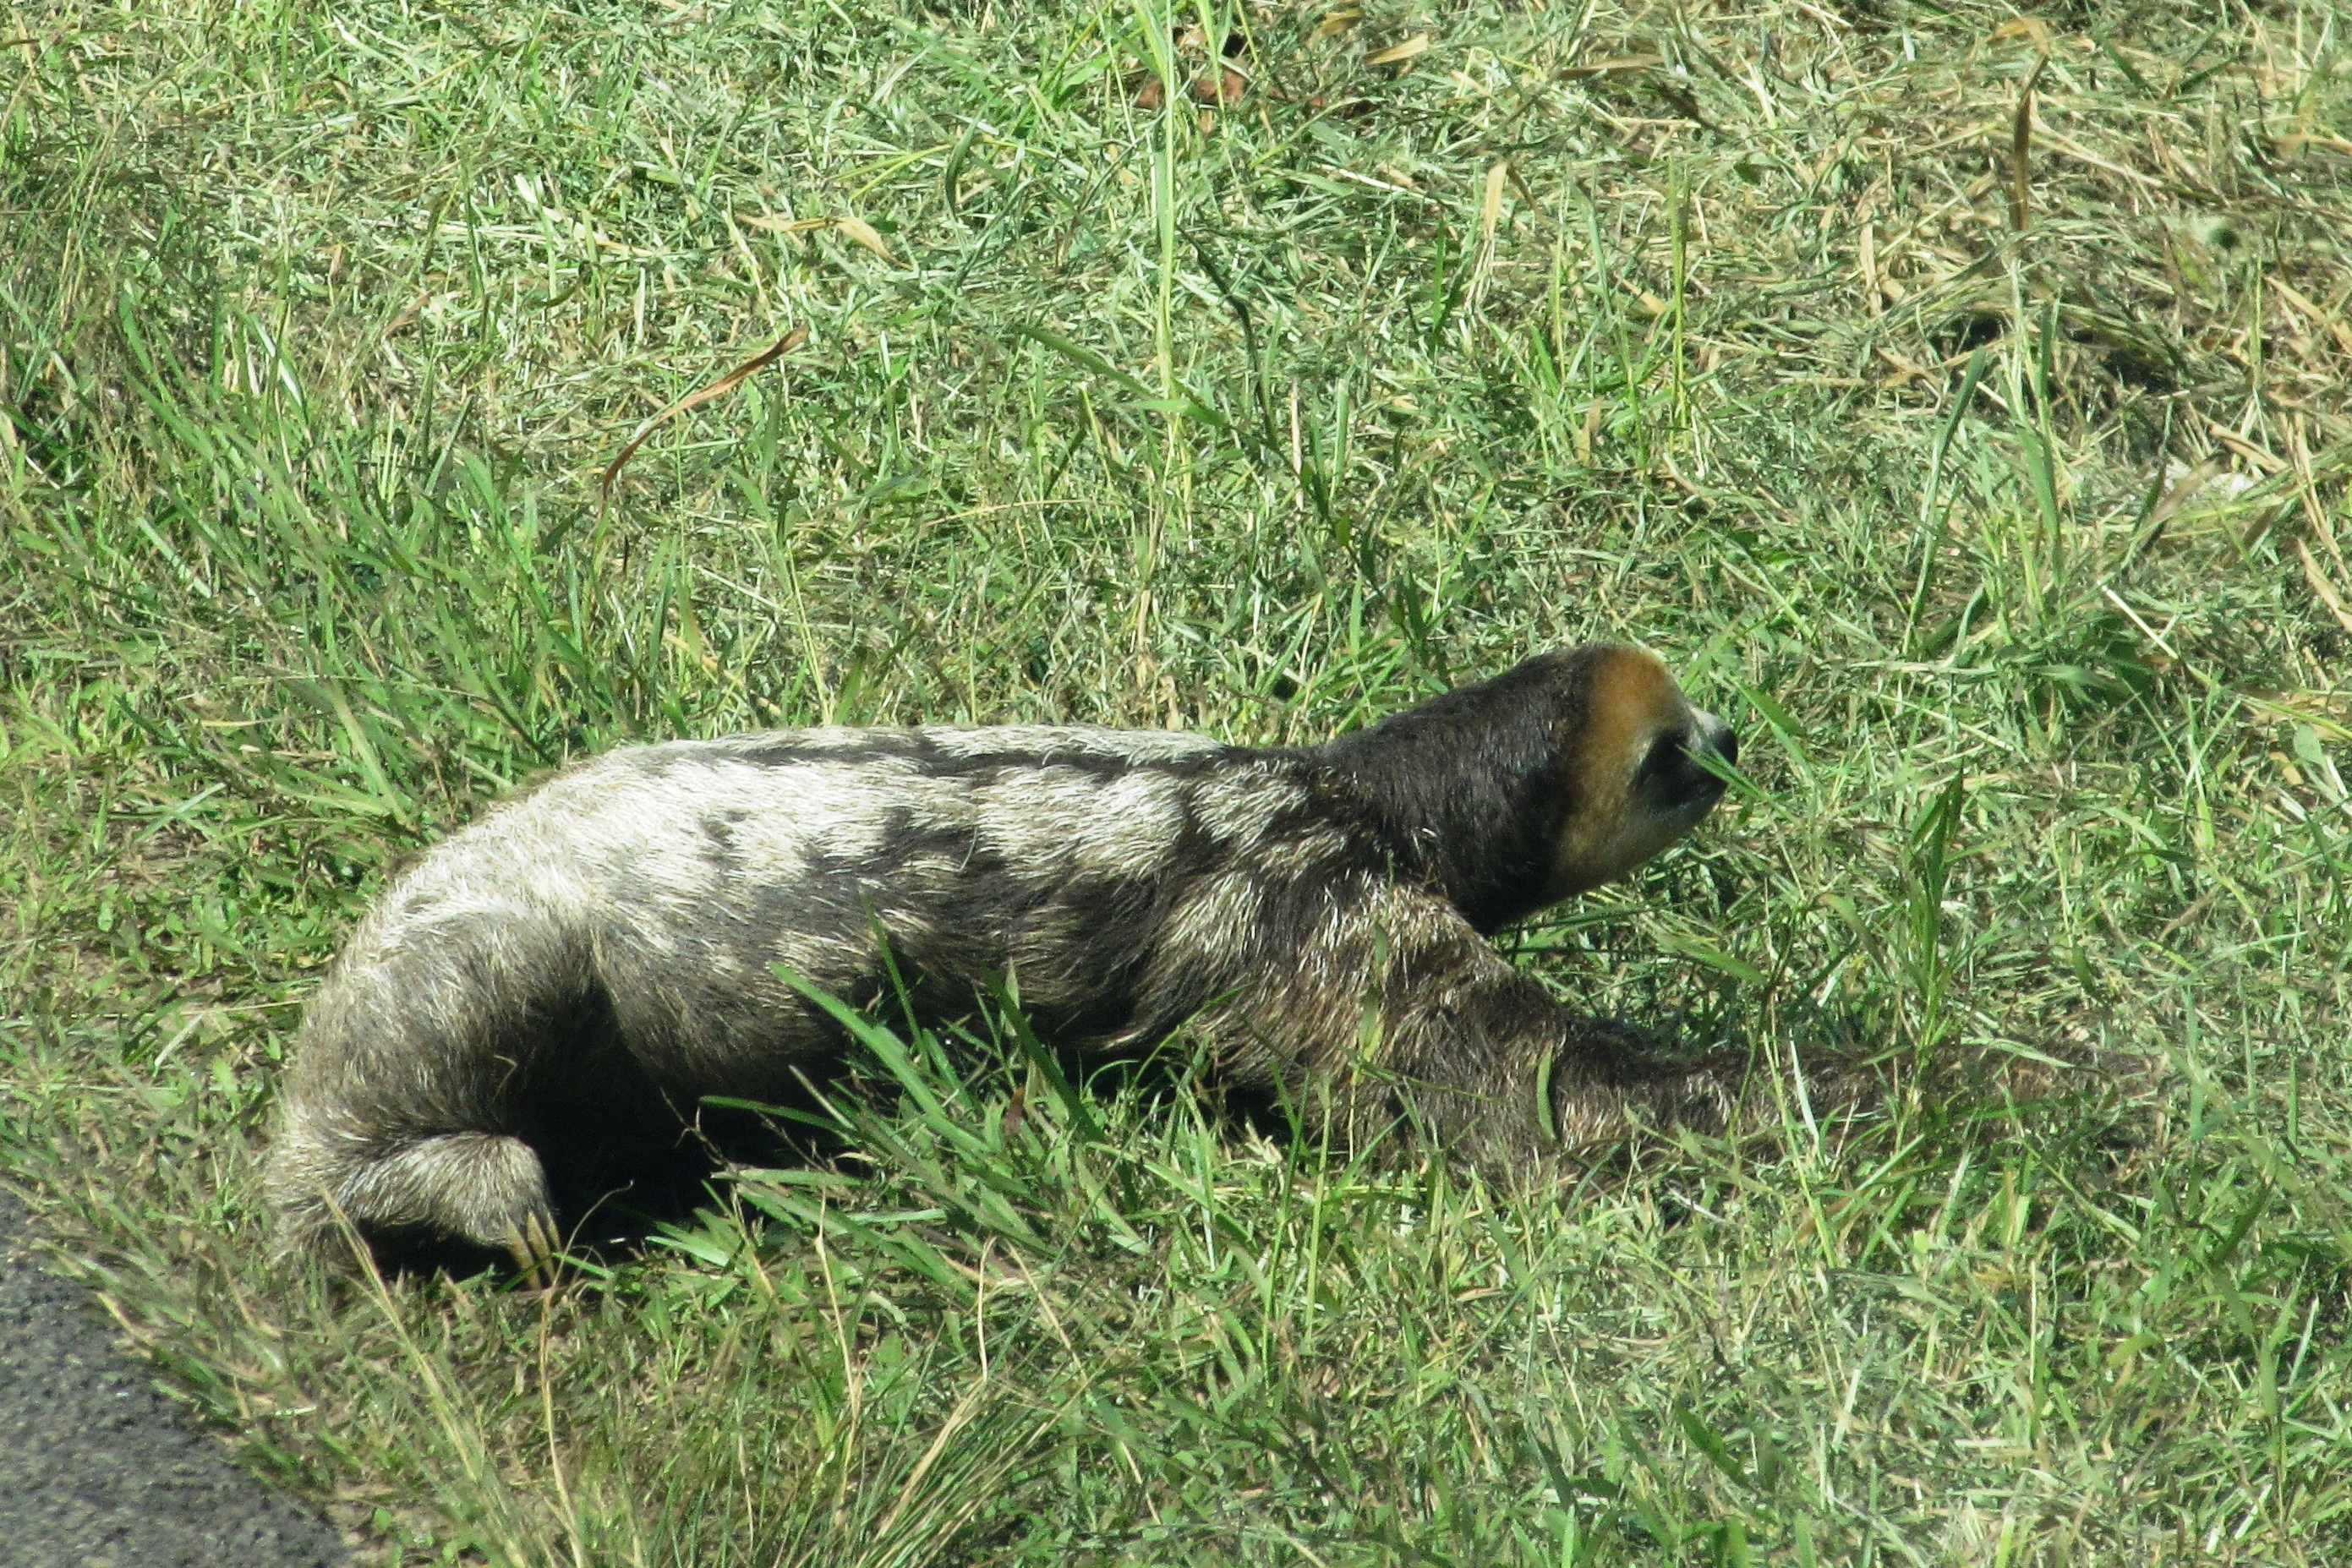
grass, wildlife, mammal, fauna, sloth, wild animal, lazy, vertebrate, guyana, cross the road, mustelidae